Hugo Municipal Pool

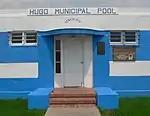

Heggenberger also designed the Burlington Gymnasium, at 450 11th St. in Burlington, Colorado, which is also NRHP-listed.